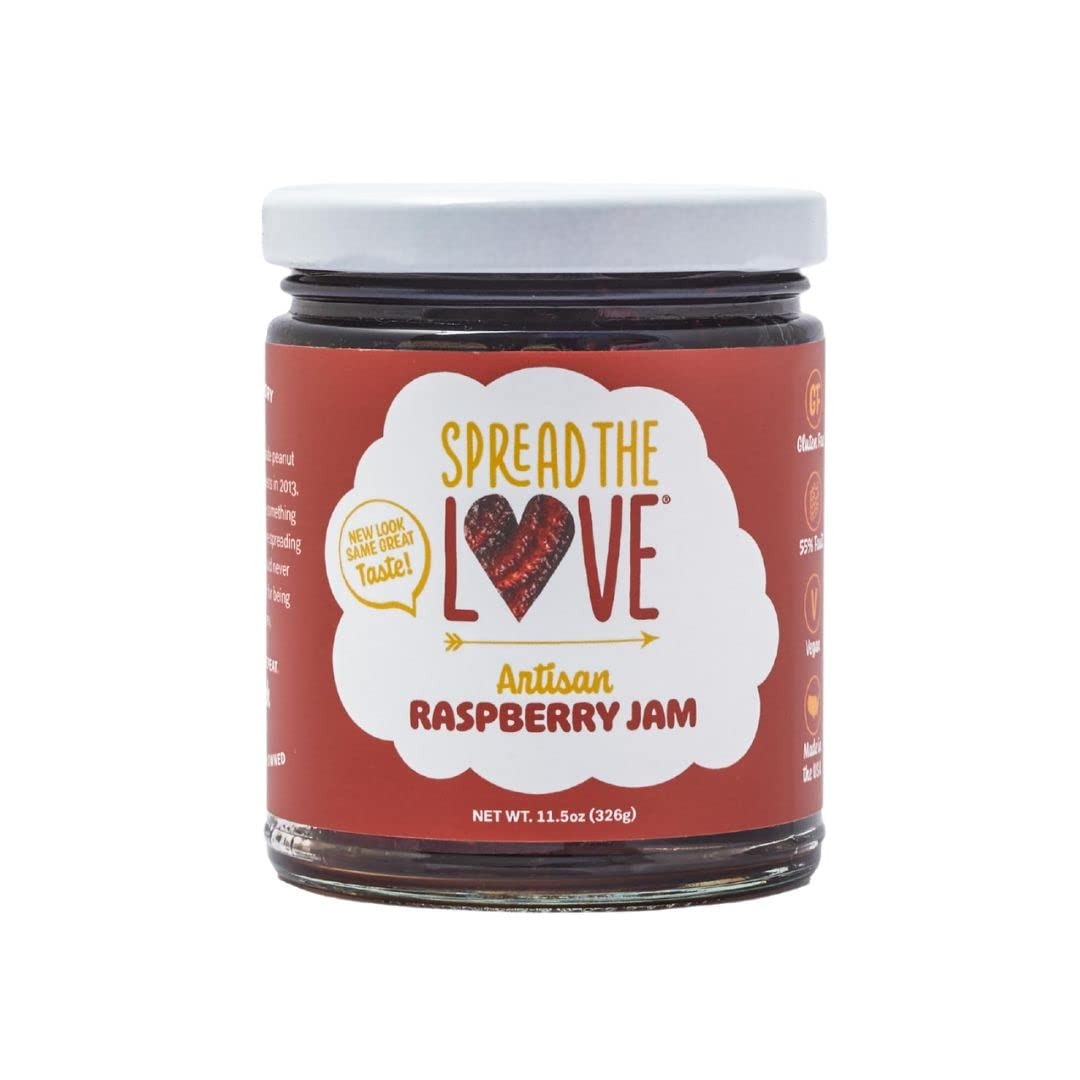
Item Name: Spread The Love Artisan Jam, Raspberry (All Natural, Vegan, Non-GMO, Gluten-free, No added Salt, No Pectin)
Bullet Point 1: Made with love in Oregon, USA. Made in small batches, and made with 55% Raspberries.
Bullet Point 2: All-natural, gluten-free, dairy-free, salt-free, non-gmo, no pectin, no junk or preservatives
Bullet Point 3: Must refrigerate after opening. Packaged in 11.5 ounce eco-friendly glass jar.
Bullet Point 4: Ideal use: For healthy snacking, spreading on toast with or without peanut butter or almond butter
Bullet Point 5: Great source of Vitamins, manganese, dietary fibers and antioxidants. Also a good immunity booster!
Value: 11.5
Unit: Ounce

Price: 12.99